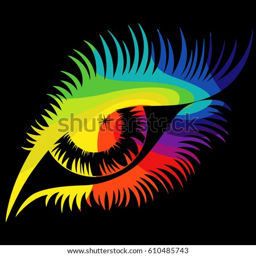
human eye in spectrum colors close - up isolated on the black background